Carlos Tevez

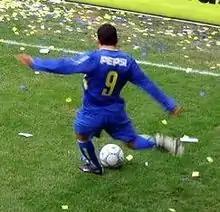
Tevez playing for Boca Juniors in 2004

At age 16, Tevez made his debut for Boca Juniors against Talleres de Córdoba in the Torneo Apertura of the 2001–02 Argentine Primera División, on 21 October 2001. Boca Juniors were crowned champions of the 2001 Copa Libertadores and faced Bayern Munich at the 2001 Intercontinental Cup on 27 November, where they lost 1–0, although Tevez was not included in the squad. He went on to score 1 goal in 11 league appearances in the 2001–02 season. Boca had finished in first place of their 2002 Copa Libertadores group and had reached the quarter-finals, where they faced Paraguay's Club Olimpia on 8 May. Tevez scored after 18 minutes in the first-leg to give Boca Juniors a 1–0 lead, until Olimpia levelled the scores in the 67th minute when Boca defender Cristian Traverso scored an own goal. Boca lost the second-leg 1–0 in Asunción on 16 May. Boca finished three points behind Independiente to finish in second position during the Torneo Apertura. Boca Juniors eventually finished four points behind River Plate to claim second position in the Torneo Clausura.